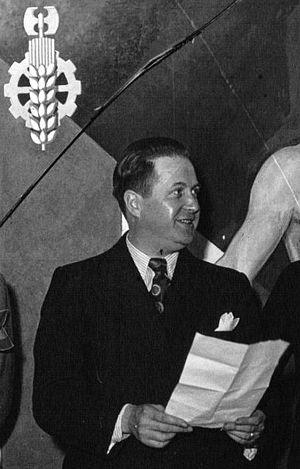
Marcel Bucard est un homme politique français né le 7 décembre 1895 à Saint-Clair-sur-Epte et fusillé le 19 mars 1946 au fort de Châtillon.
Le Francisme, ou Parti franciste ou Mouvement franciste, était un parti politique fasciste français dirigé par Marcel Bucard. Sous l'occupation nazie, le Francisme sera l'un des principaux partis collaborationnistes, derrière le Parti populaire français de Jacques Doriot et le Rassemblement national populaire de Marcel Déat.
Le fascisme est une doctrine politique née en Italie en 1919. La question s'est posée pour les spécialistes des sciences politiques et les historiens de déterminer si des mouvements fascistes, au sens strict du terme, avaient également existé en France dans l'entre-deux-guerres et si le régime de Vichy avait pu constituer une variante française.